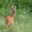
Label: deer